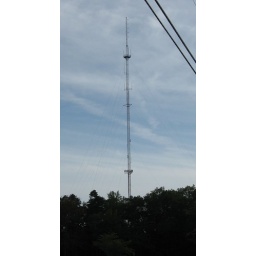
Soaring 504 feet above the surrounding area the tower is home to 104.9 WSJO &amp;quot;SoJo 104.9&amp;quot;.39 32 49N74 38 19W